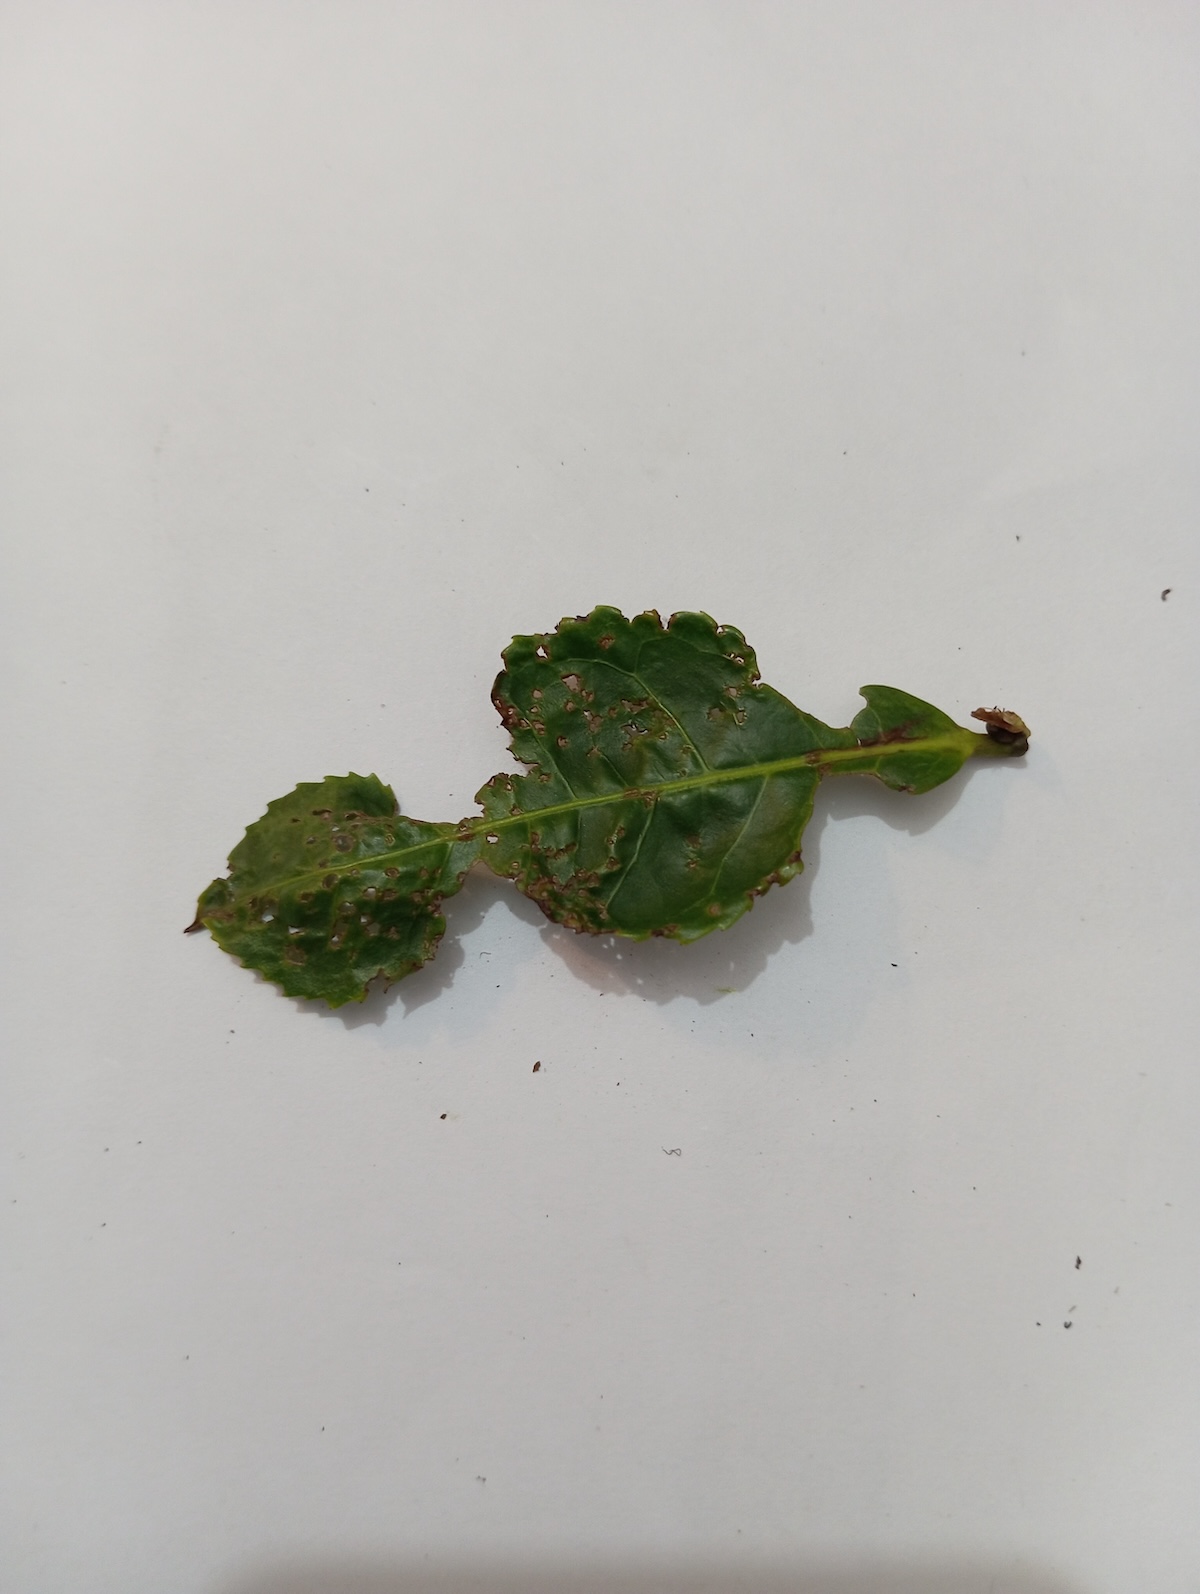
Label: Green mirid bug